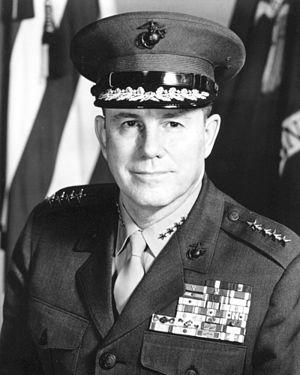
Le Commandant of the Marine Corps ou Commandant du Corps des Marines est membre du Joint Chiefs of Staff. Il est nommé par le Président des États-Unis, sa nomination est ensuite validé par le sénat.